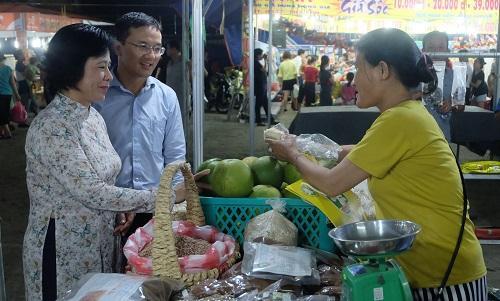
ở trong quầy hàng có sự xuất hiện của một người phụ nữ mặc áo vàng